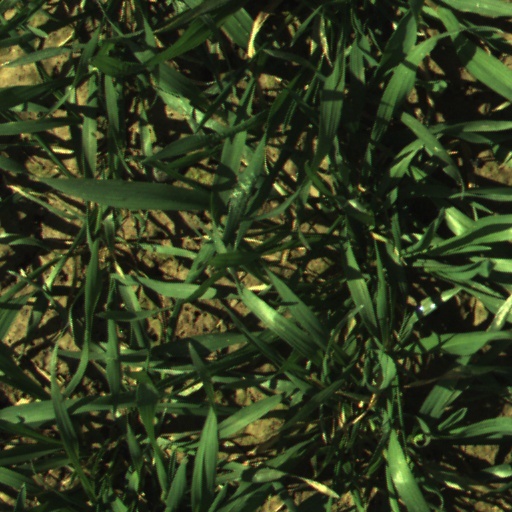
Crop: wheat